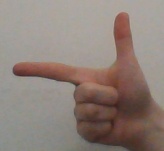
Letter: yaa